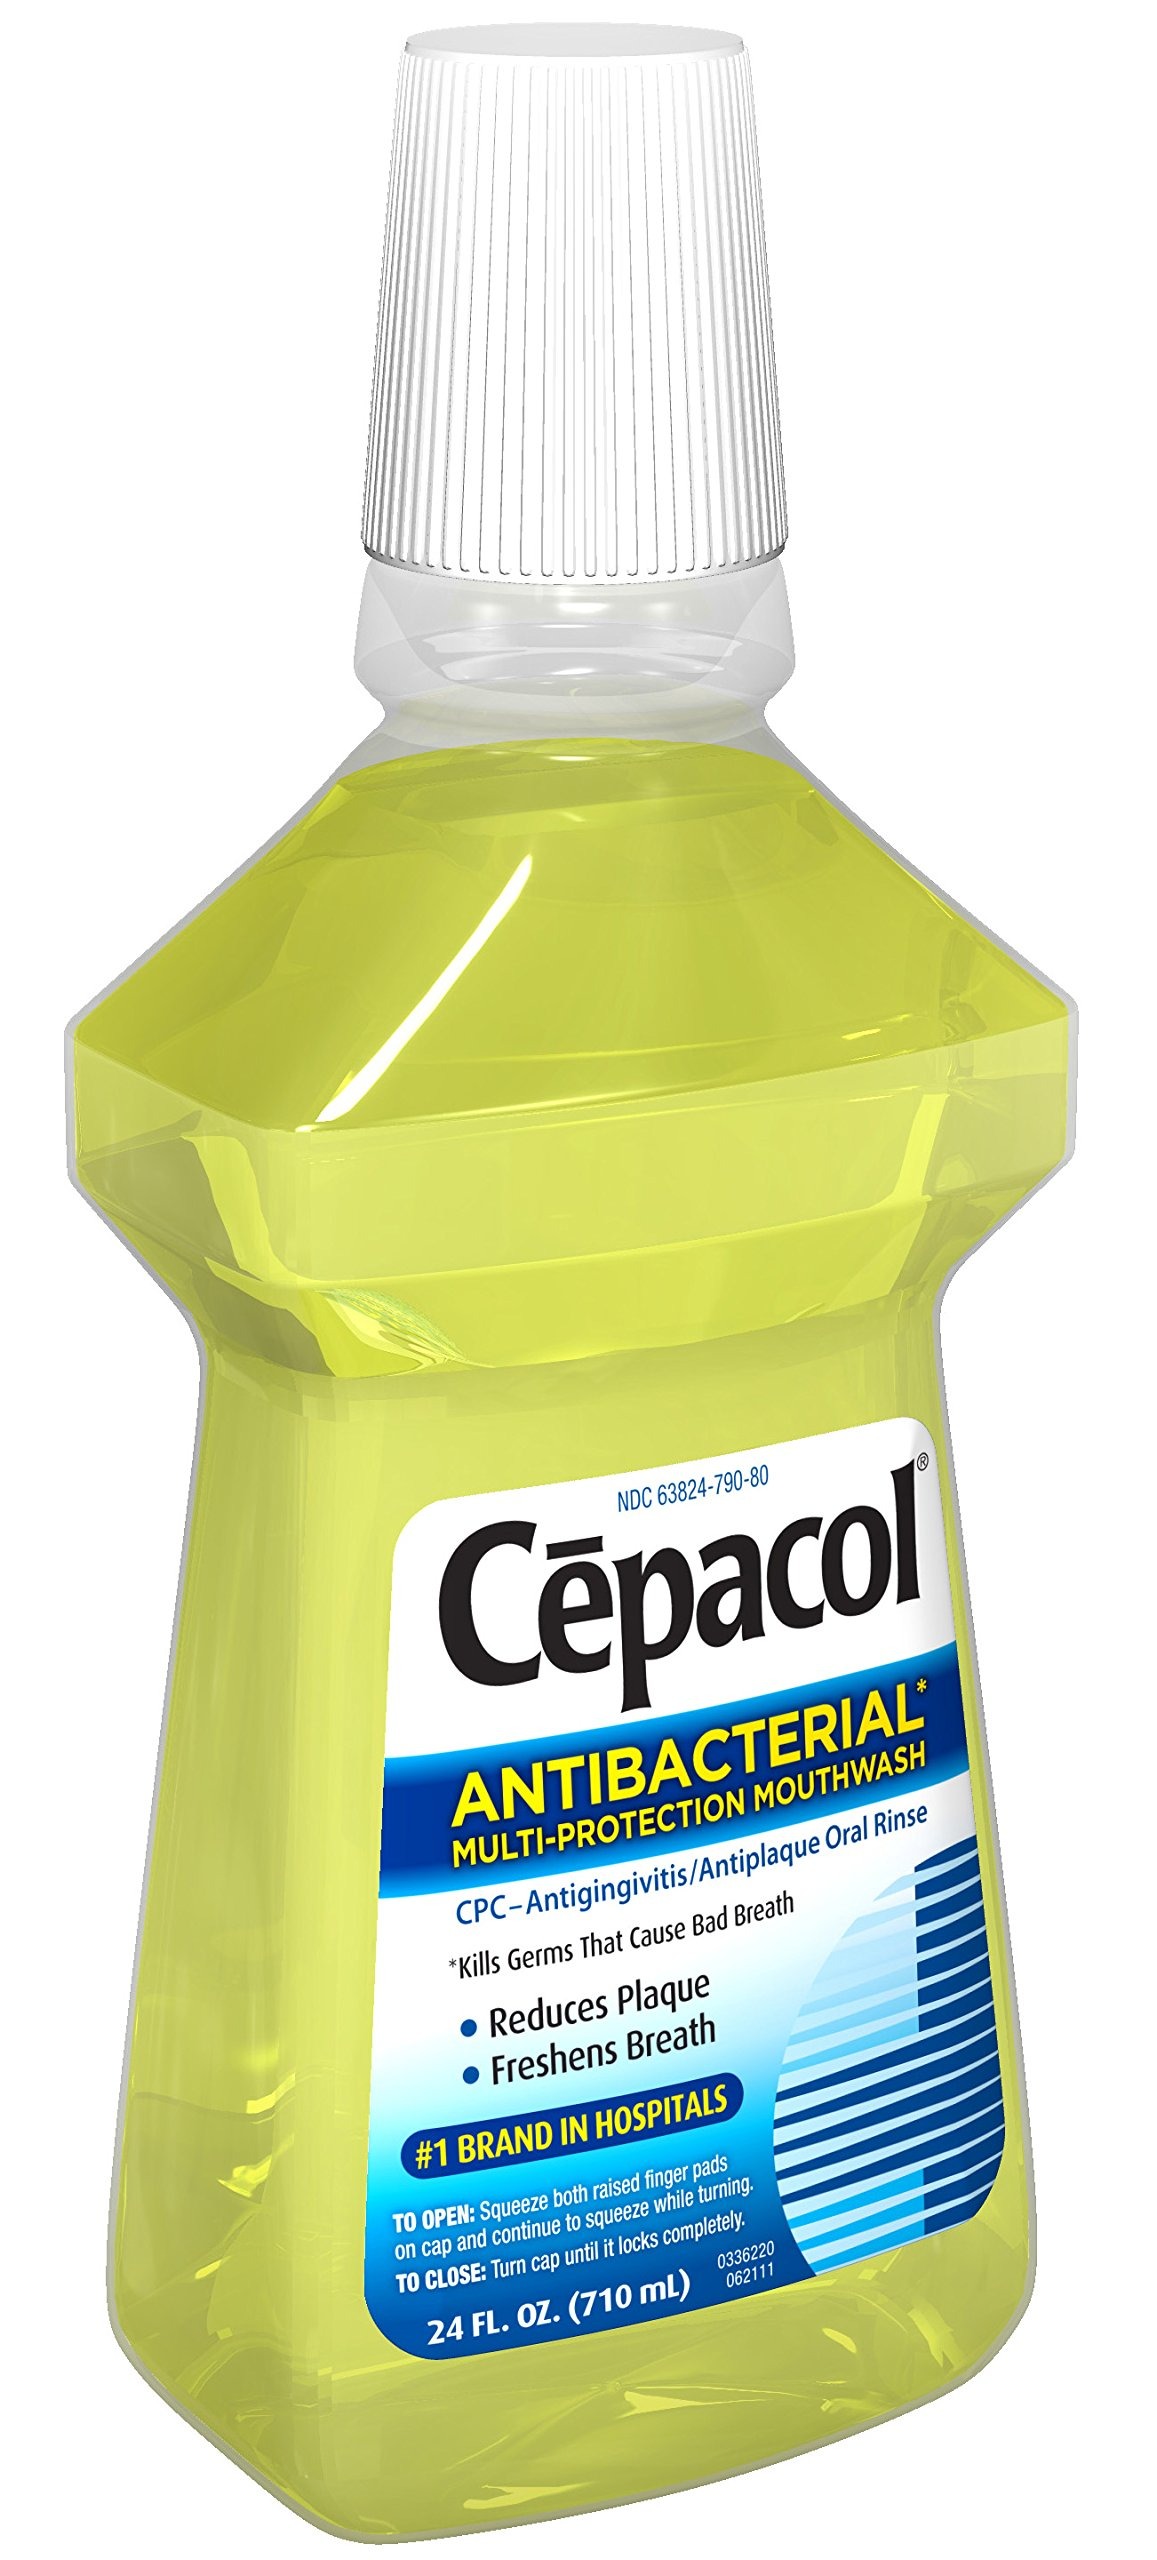
Item Name: Cepacol Mouthwash, Gold, 24 Fluid Ounce
Bullet Point 1: Relieves Sore Throat & Mouth
Bullet Point 2: Relieves Minor Mouth Irritation
Bullet Point 3: Relieves Pain from Canker Sores
Bullet Point 4: Kills bad breath causing germs
Bullet Point 5: Reduces plaque & freshens breath
Value: 24.0
Unit: Fl Oz

Price: 8.29